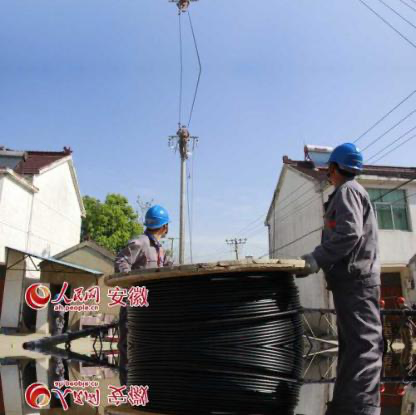
Objects in the image:
label: helmet
label: helmet